Alfa Romeo

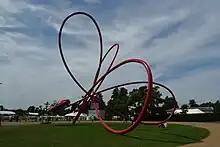
Sculpture commemorating 100 years of Alfa Romeo

Alfa Romeo has been suffering from falling sales. In 2010, it sold a total of about 112,000 units, which was significantly lower than Fiat CEO Marchionne's global sales target of 300,000. The company set about to achieve a sales target of 170,000 units in 2011, including 100,000 Giulietta and 60,000 MiTo models, but it actually sold 130,000 units that year. Its medium-term target was 500,000 units by 2014 including 85,000 from the North American market. In 2017 Alfa Romeo increased production by 62 percent, building a total of 150,722 vehicles at the company's three factories.